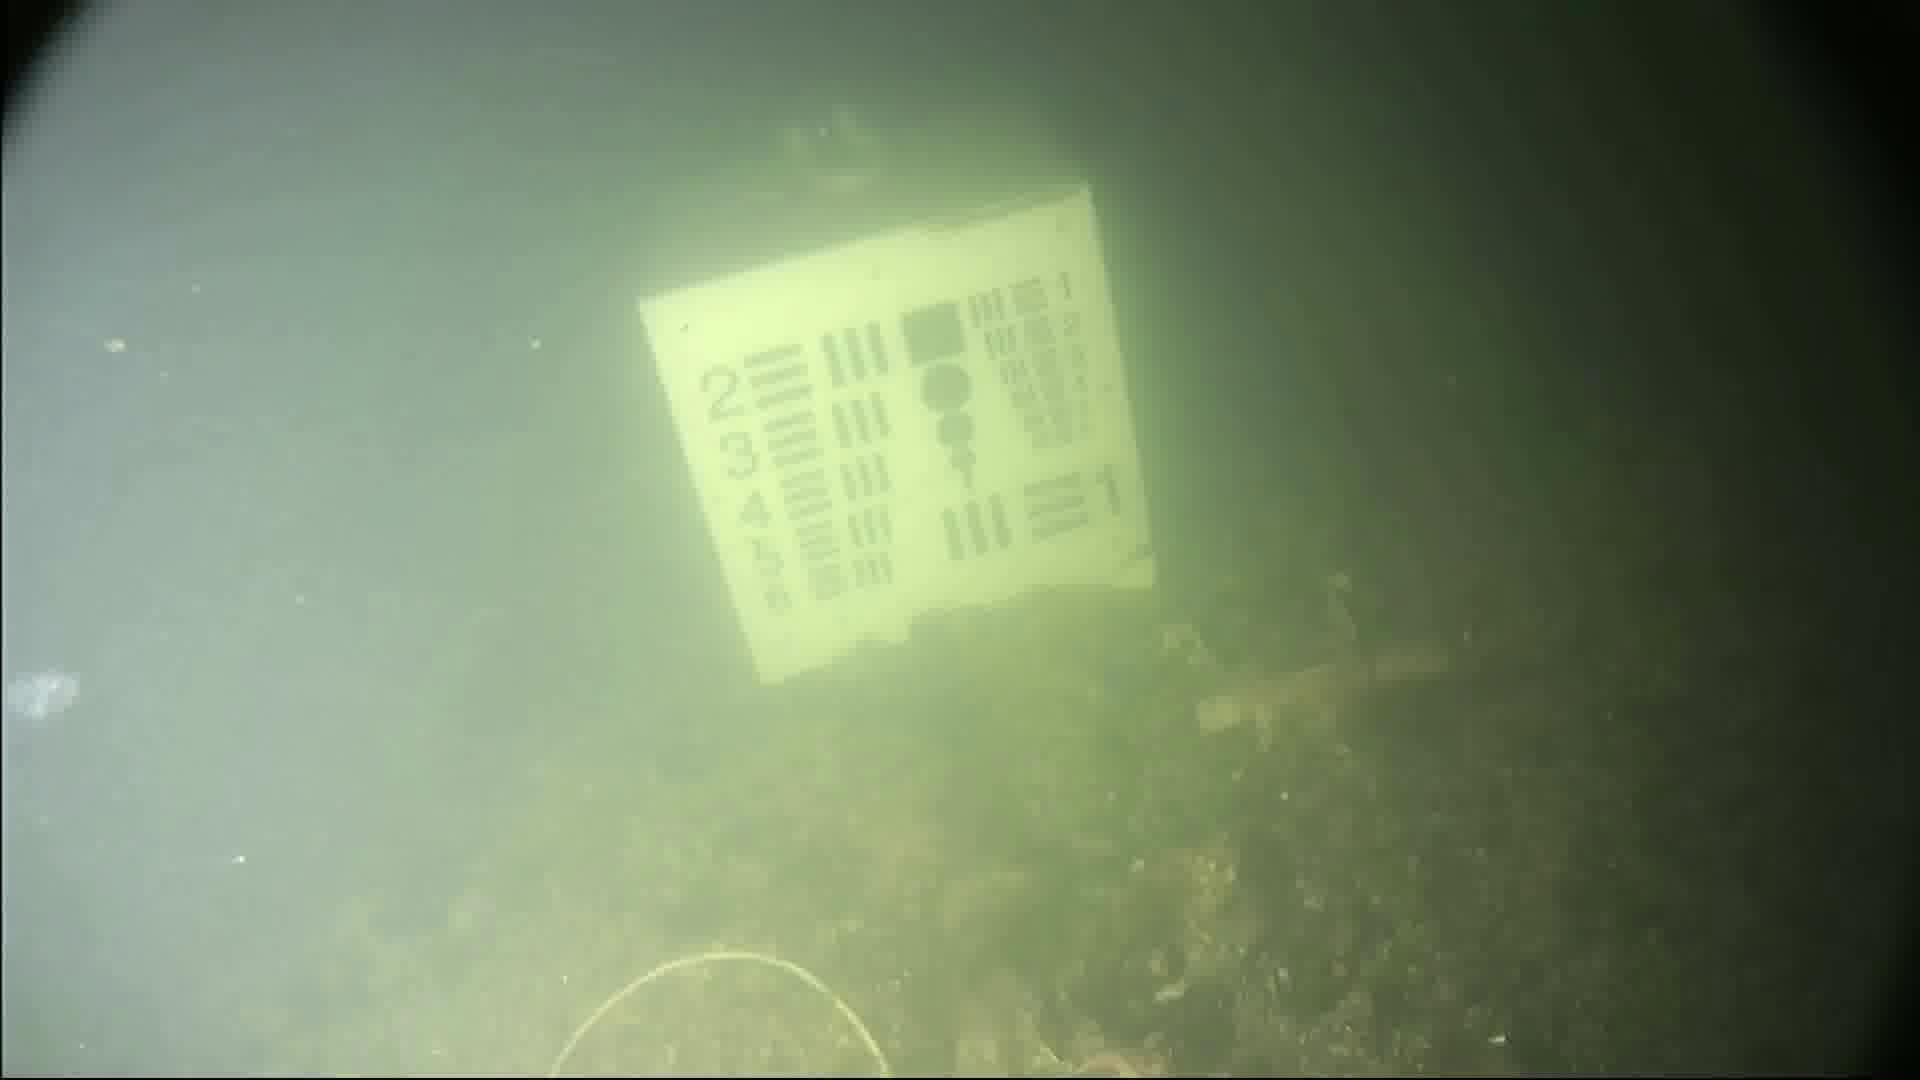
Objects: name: jellyfish